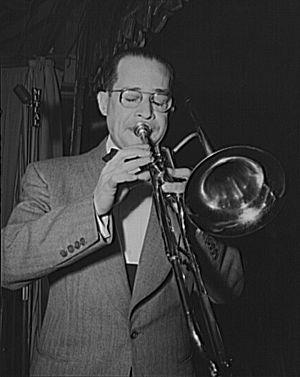
Caravan est un standard de jazz composé par Duke Ellington, Juan Tizol et Irving Mills.
Juan Tizol Martínez, né le 22 janvier 1900 à San Juan et mort le 23 avril 1984 à Inglewood, est un tromboniste et compositeur portoricain. Il est surtout connu comme un membre de l'orchestre de Duke Ellington, et comme le co-compositeur des standards de jazz Caravan, Pyramid et Perdido.